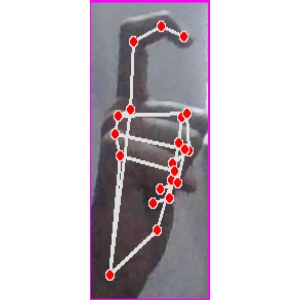
अक्षर: ट